Amirteymour Kalali

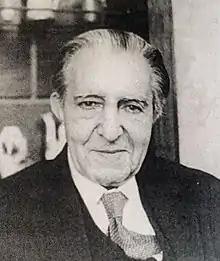

Amirteymour Kalali (5 October 1894 – 11 February 1988), also known as Sardar Nosrat, was a prominent Iranian statesman and aristocrat. He served as the minister of interior and minister of labour in the cabinet led by Prime Minister Mohammad Mosaddegh. He was a member of the Parliament of Iran for nine terms.